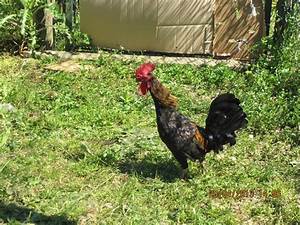
Label: gallina